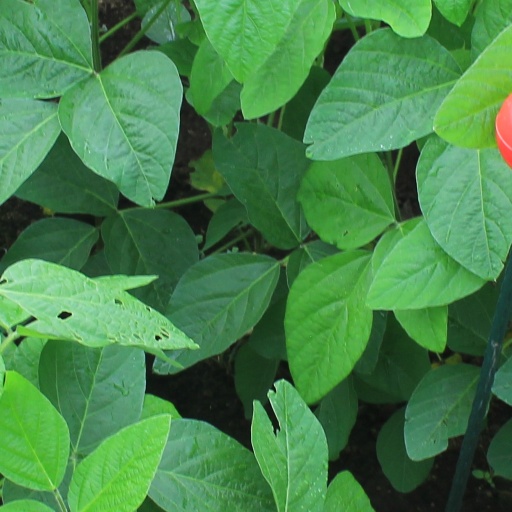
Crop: soybean